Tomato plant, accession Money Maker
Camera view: tilt-top (135 deg); turntable rotation: 210 degrees
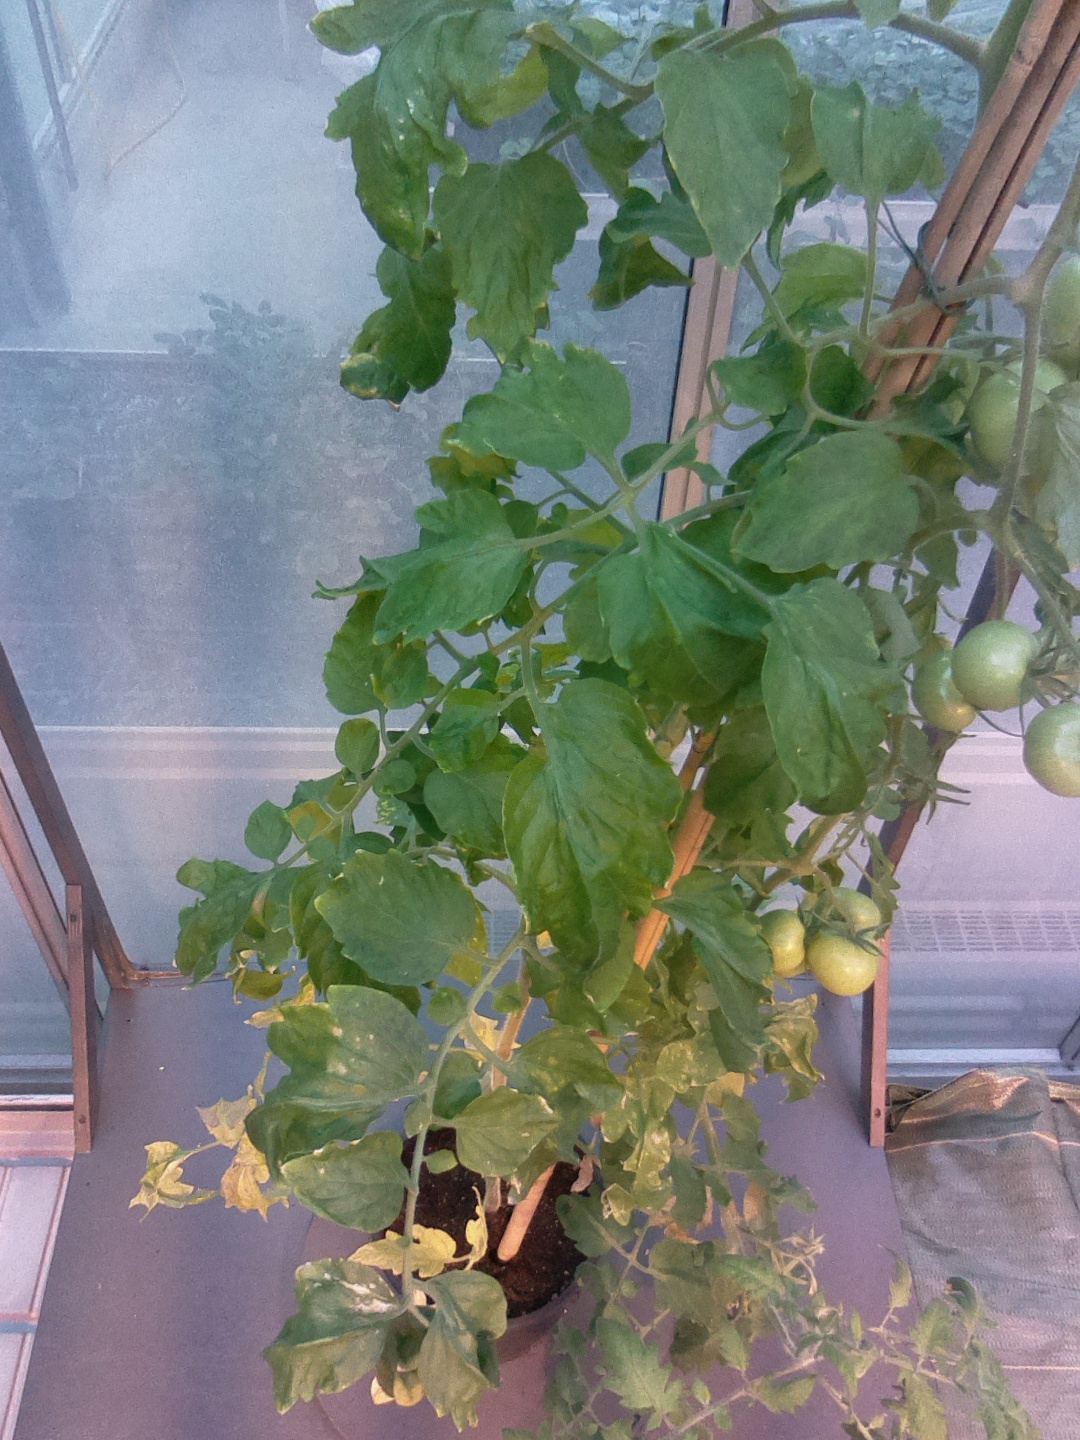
BBCH growth stage 75: 50%-60% of final fruit size